List of high priests of Israel

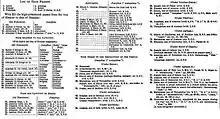
A traditional list of the Jewish High Priests

The High Priests, like all Jewish priests, belonged to the Aaronic line. The Bible mentions the majority of high priests before the Babylonian captivity, but does not give a complete list of office holders. Lists would be based on various historical sources. In several periods of non-Jewish rule, high priests were appointed and removed by kings, but still most high priests came from the Aaronic line. One exception is Menelaus, who may not have been from the Tribe of Levi at all, but from the Tribe of Benjamin.